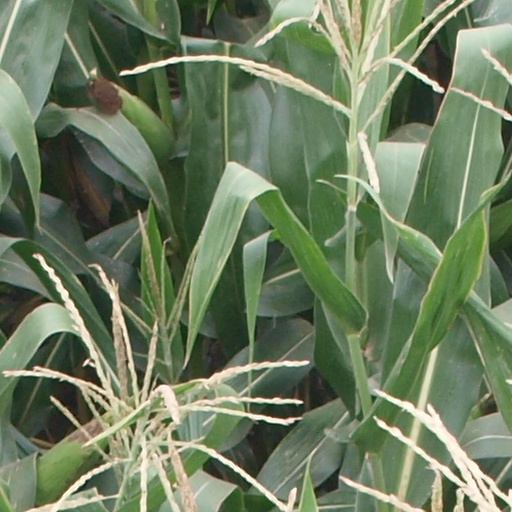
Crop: maize; corn